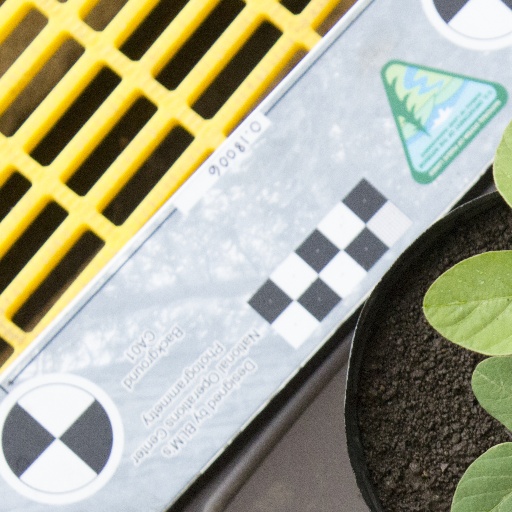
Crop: soybean